No. 16 Martin Street

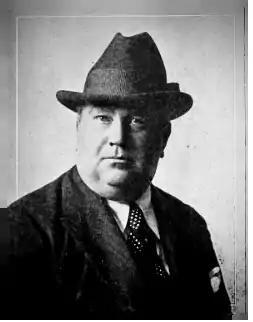

Lloyd B. Carleton (–1933) started working for Carl Laemmle in the Fall of 1915. Carleton arrived with impeccable credentials, having directed some 60 films for the likes of Thanhouser, Lubin, Fox, and Selig.